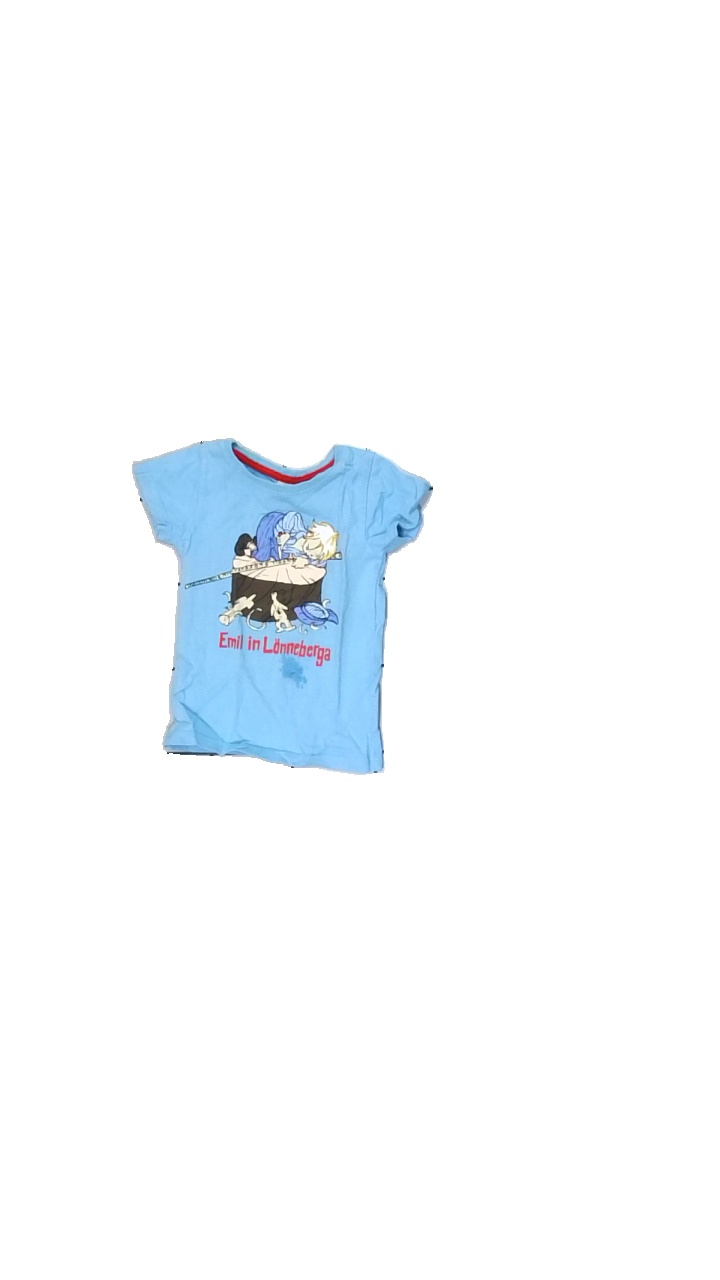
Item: T-shirt (Children)
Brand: Emil I Lönneberga
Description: blå t-shirt med emil i lönneberga motiv på. fläck fram i mitten
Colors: Blue, Red, Brown, Multicolor
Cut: Regular
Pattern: Other
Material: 100% cotton
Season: All
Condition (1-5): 3
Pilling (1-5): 5
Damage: fläckar
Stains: Minor
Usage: Export
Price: <50